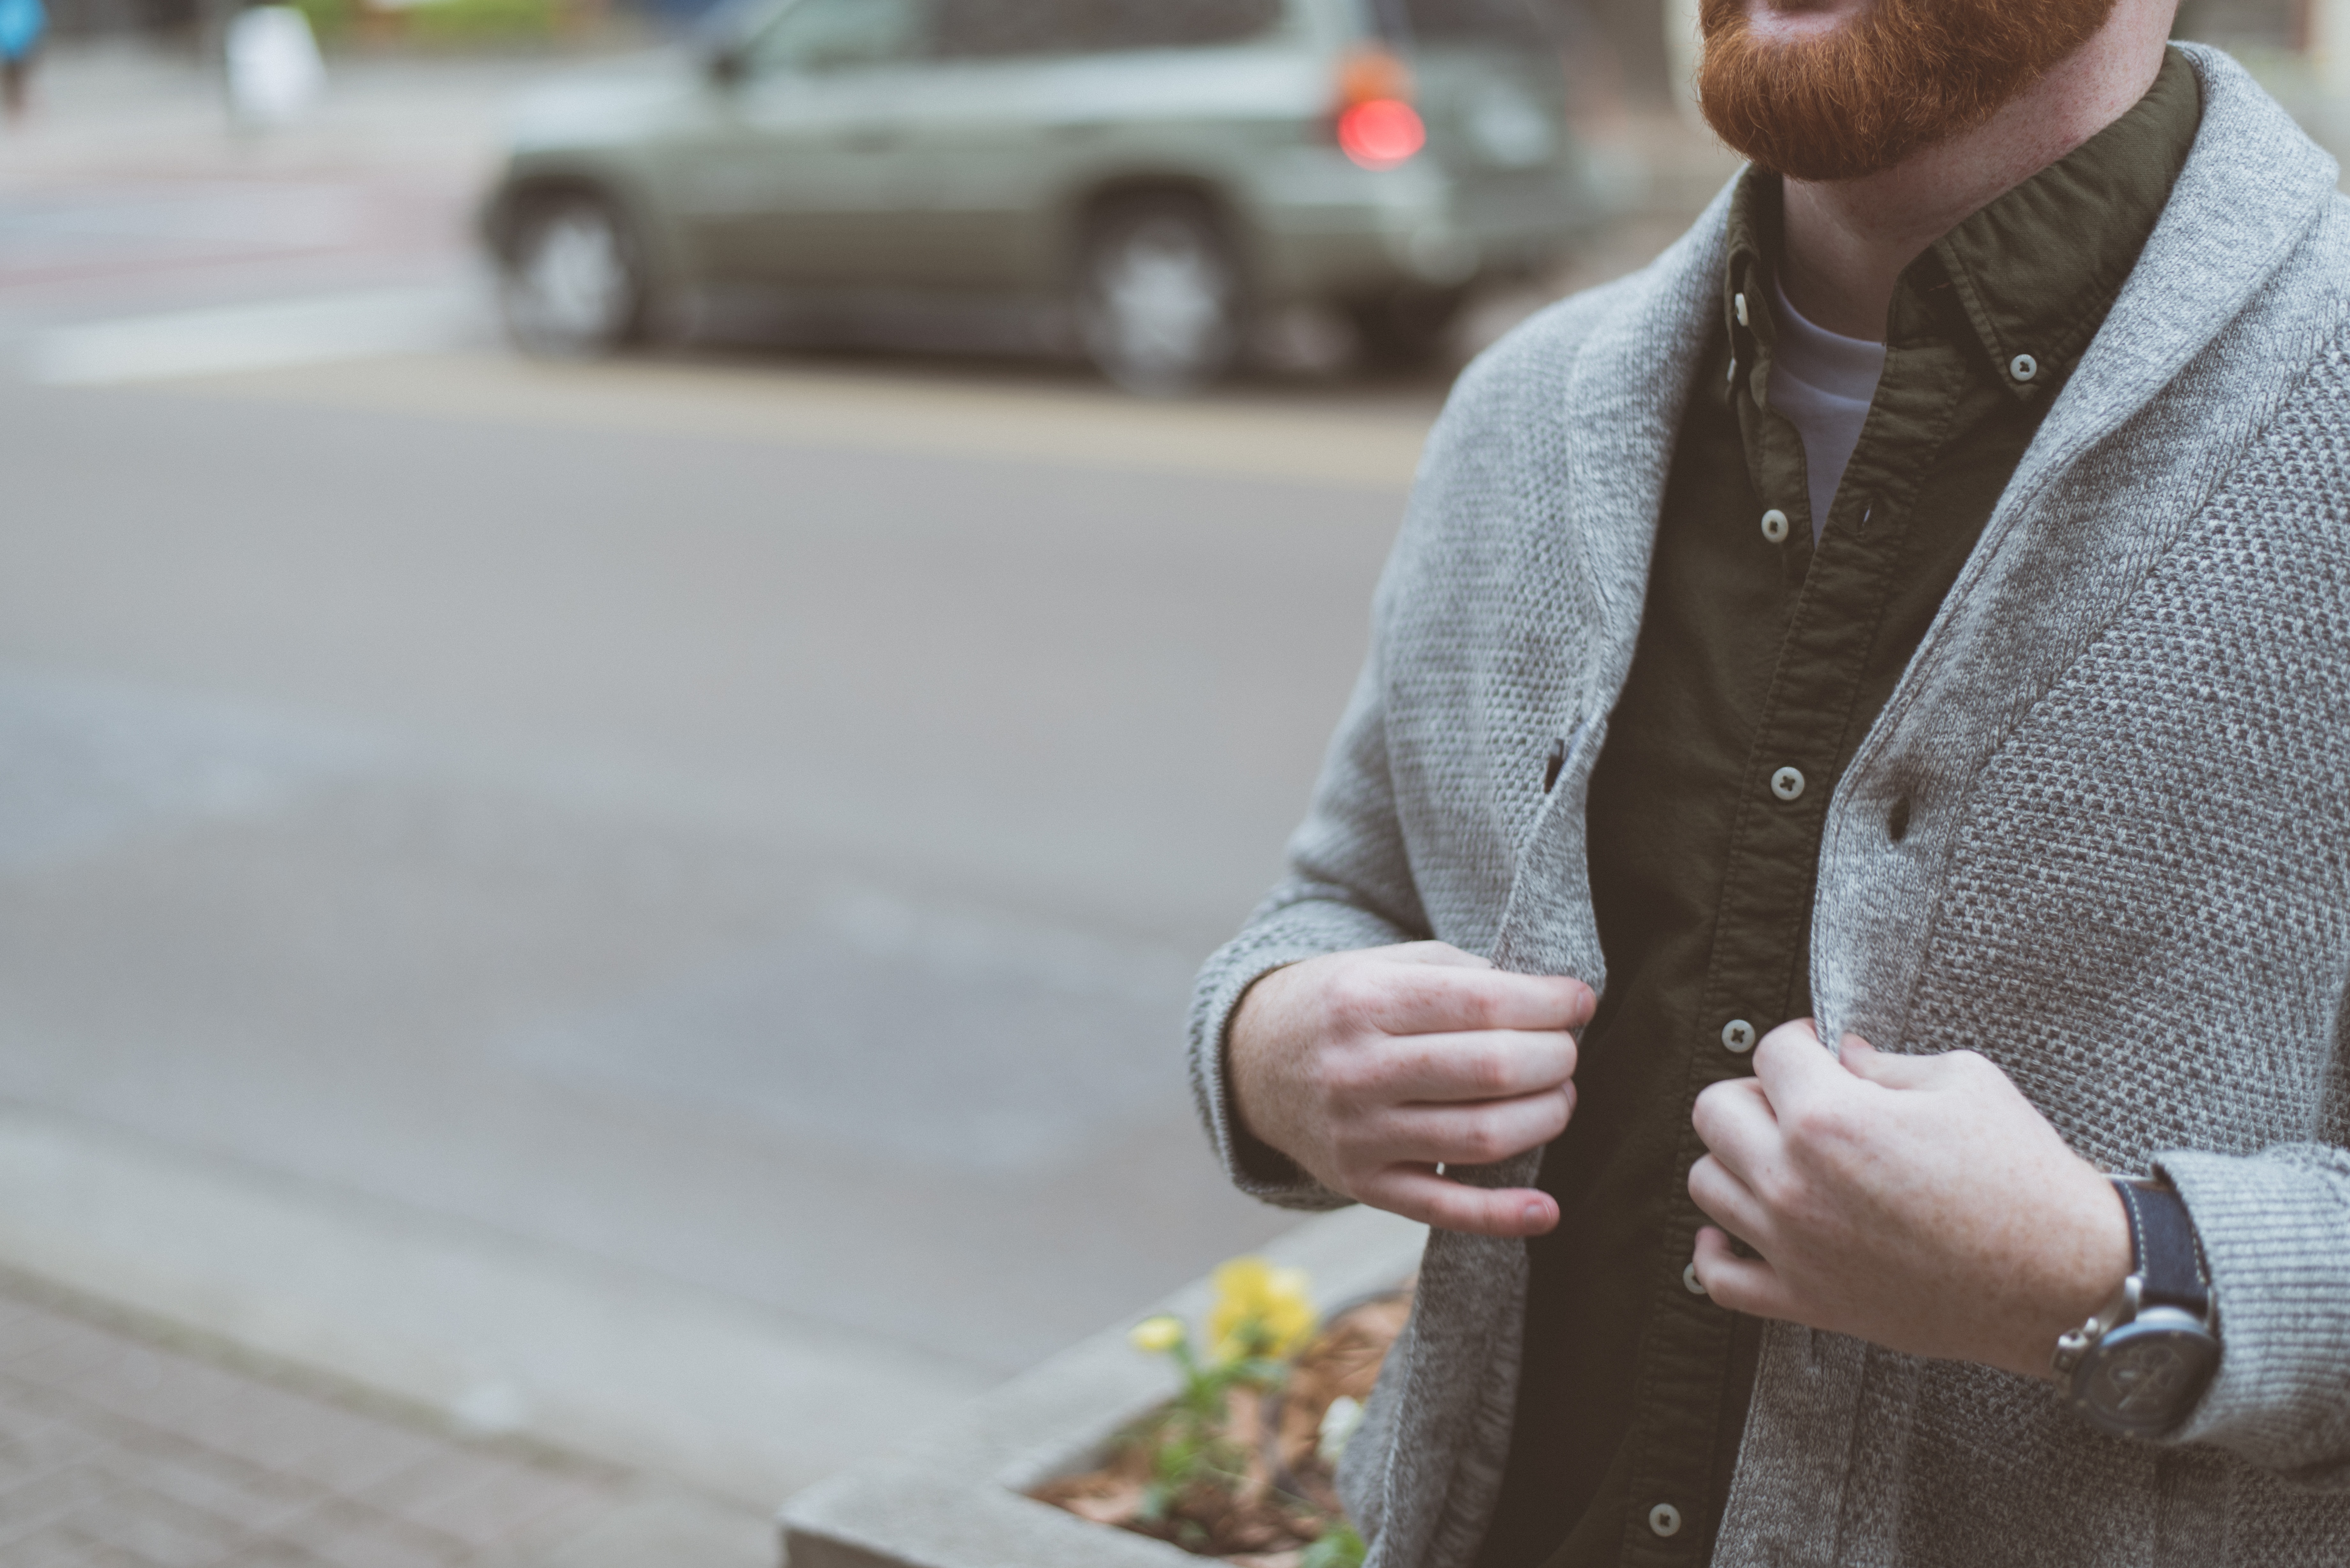
man, person, male, guy, spring, beard, cardigan